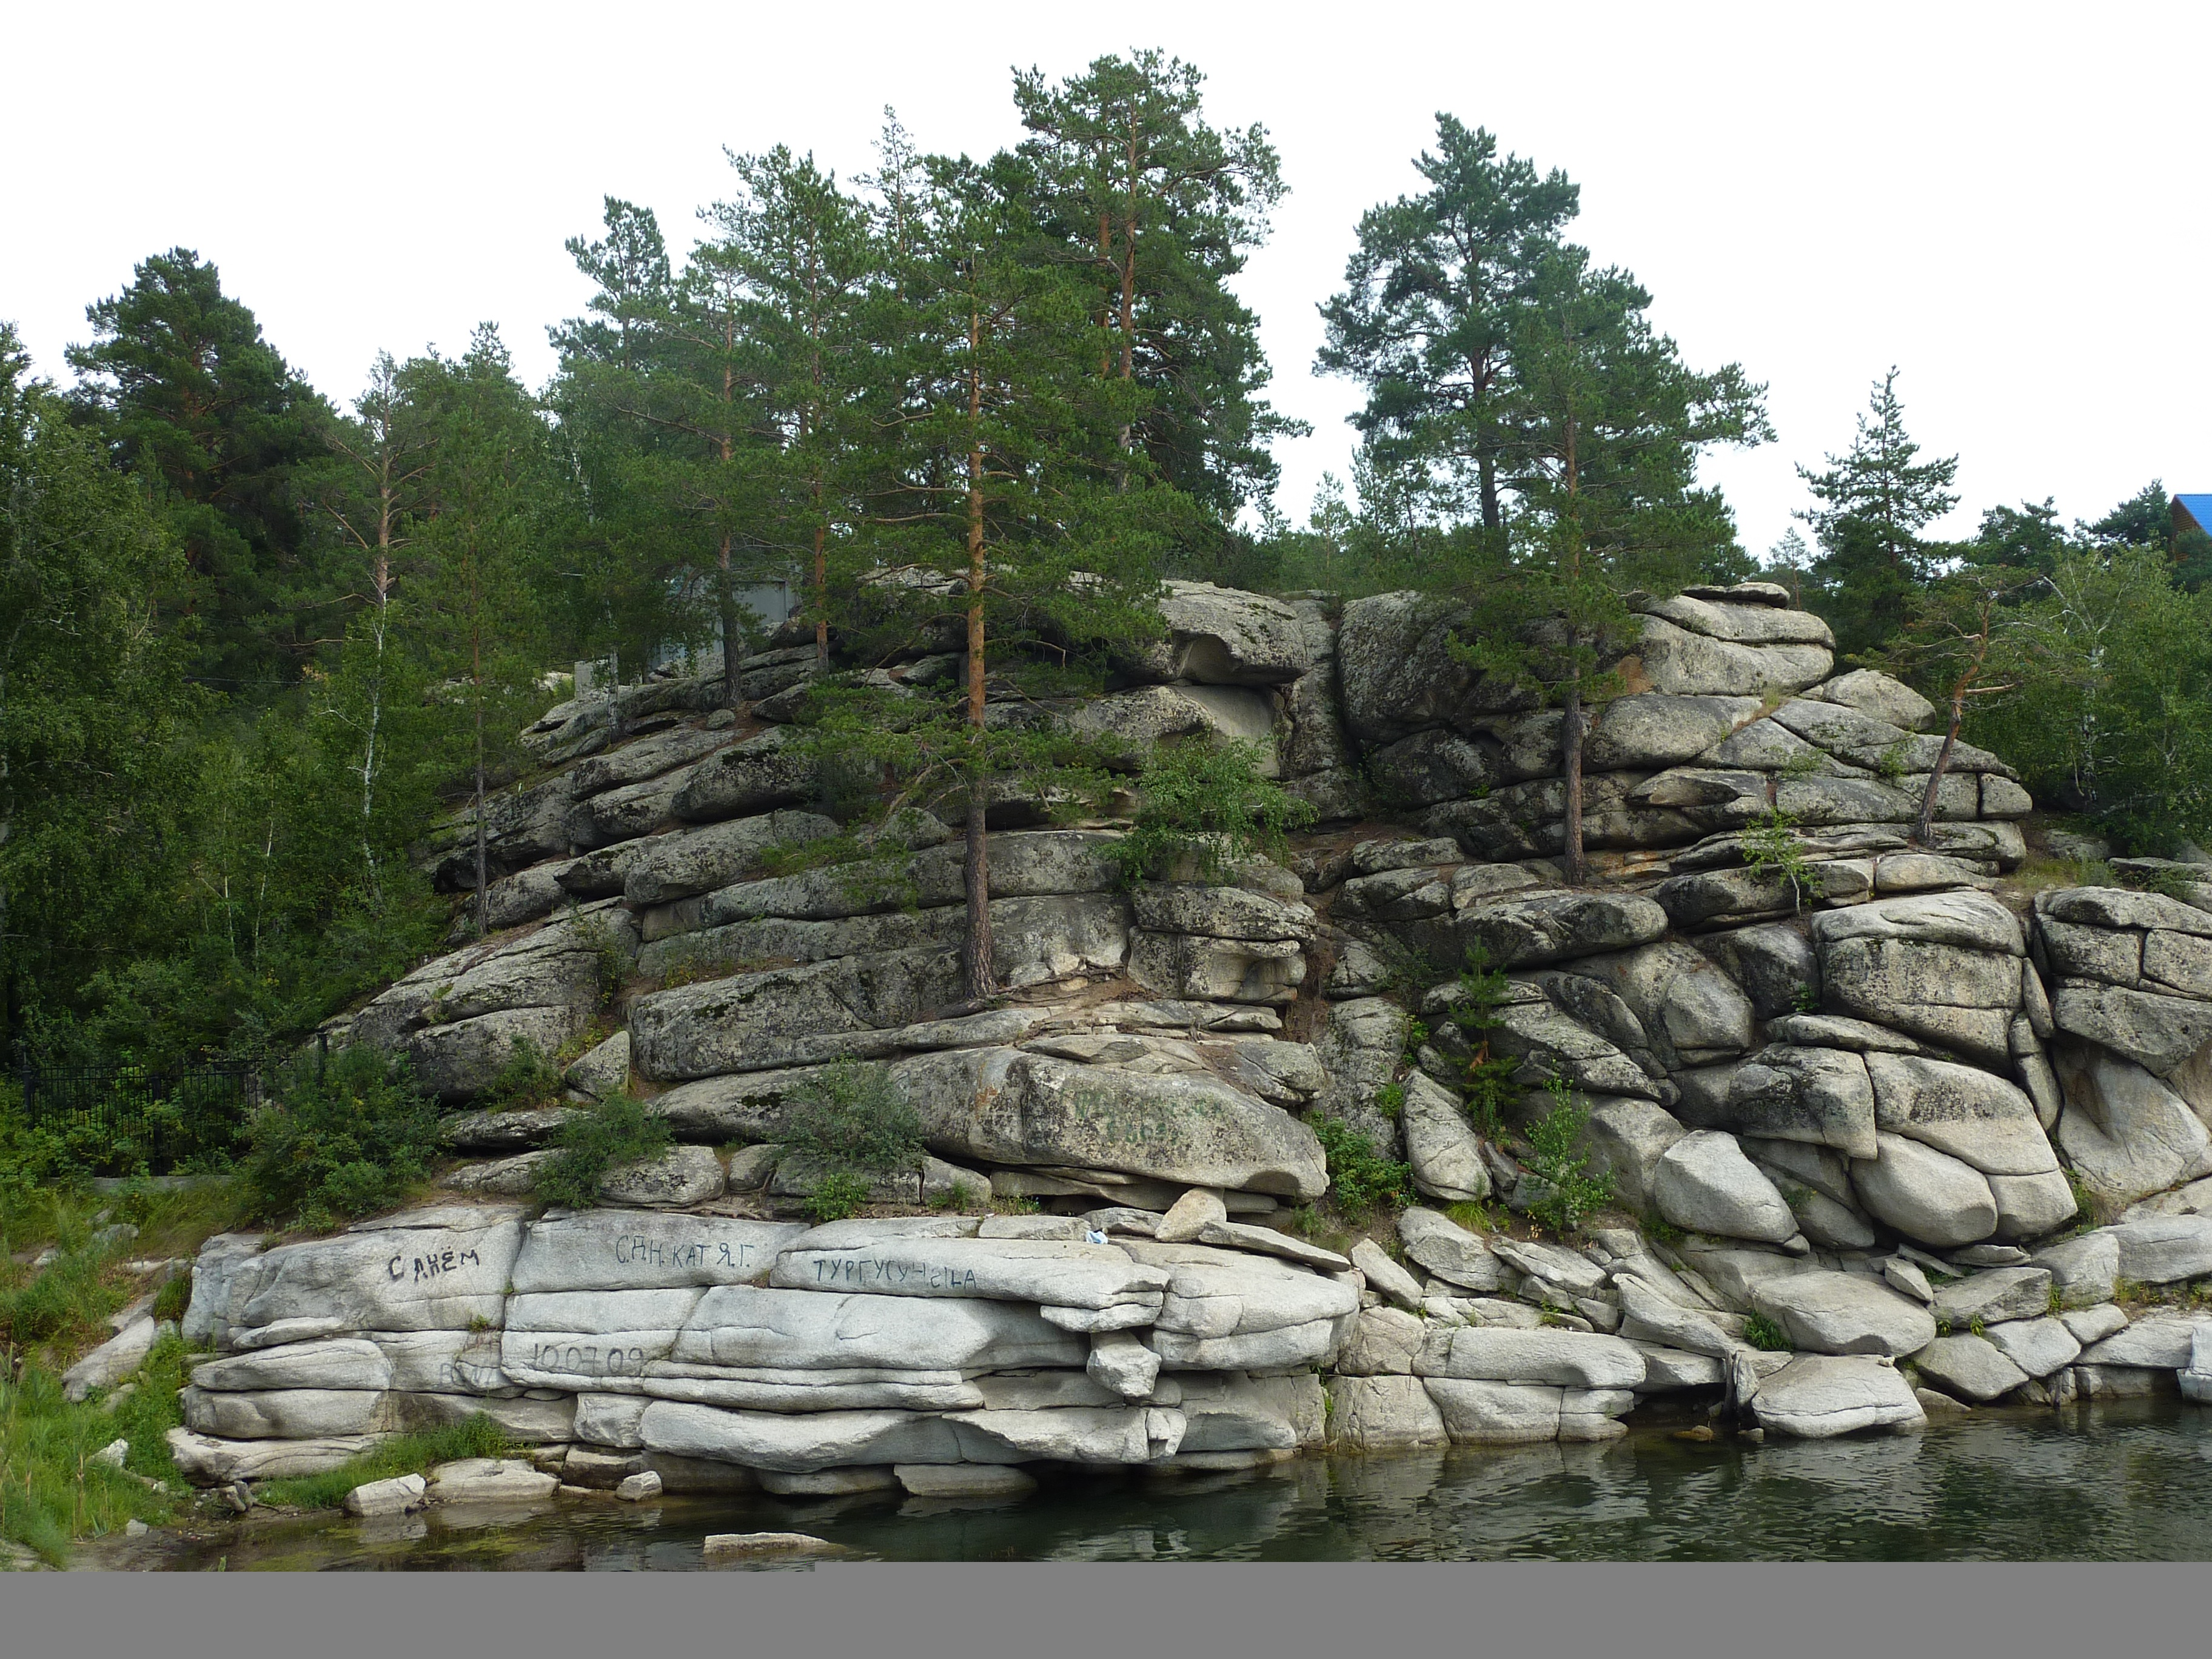
tree, water, nature, rock, river, stone, summer, cliff, terrain, material, rocks, stones, mountains, boulder, water feature, bedrock